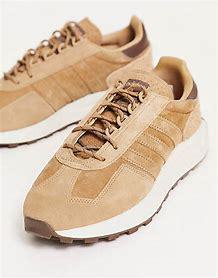
Brand: adidas
Model: originals Adidas Originals Retropy E5